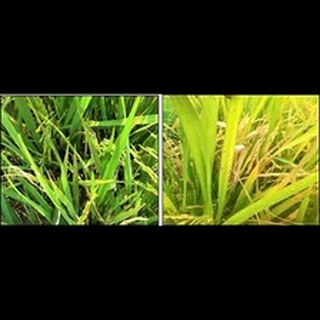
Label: wheat_tan_spot